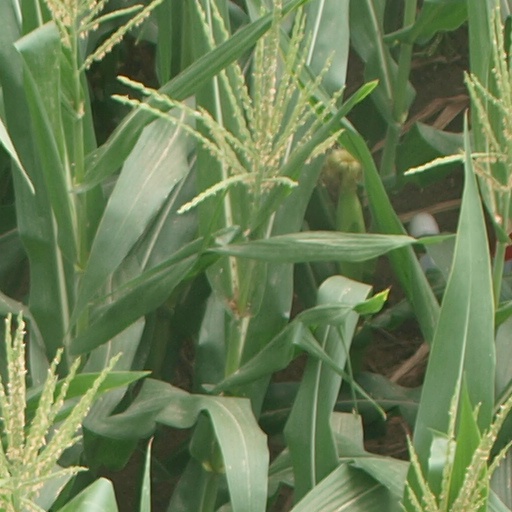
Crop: maize; corn